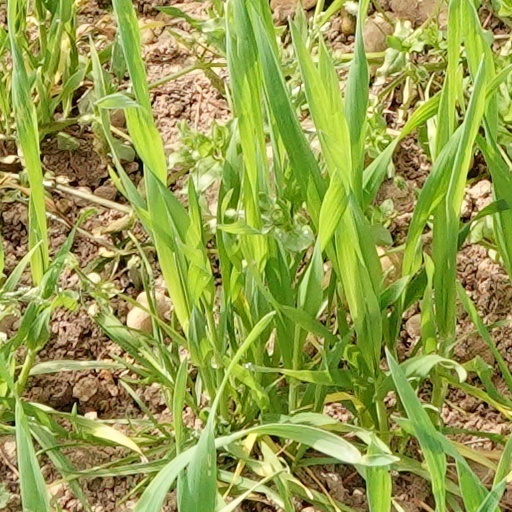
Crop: wheat